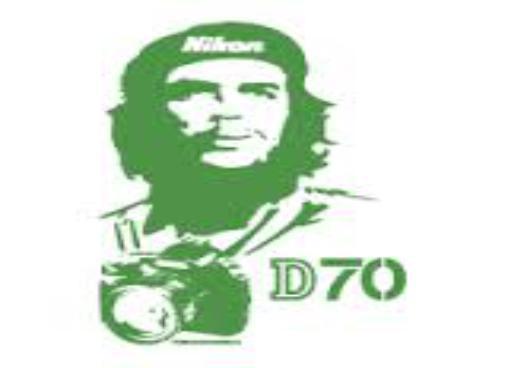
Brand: Che
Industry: Others